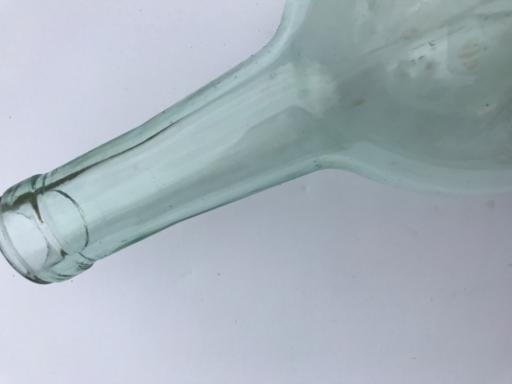
Waste category: glass